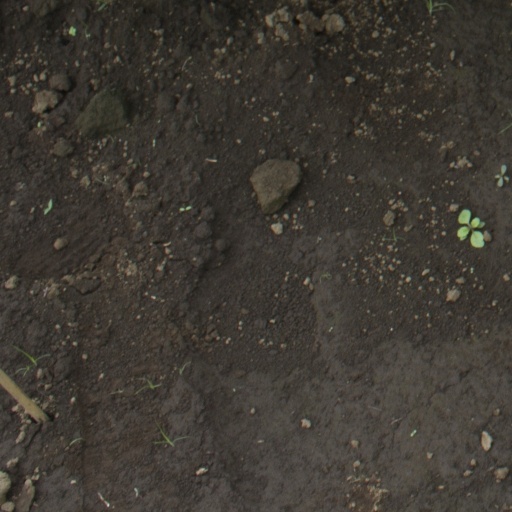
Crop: soybean